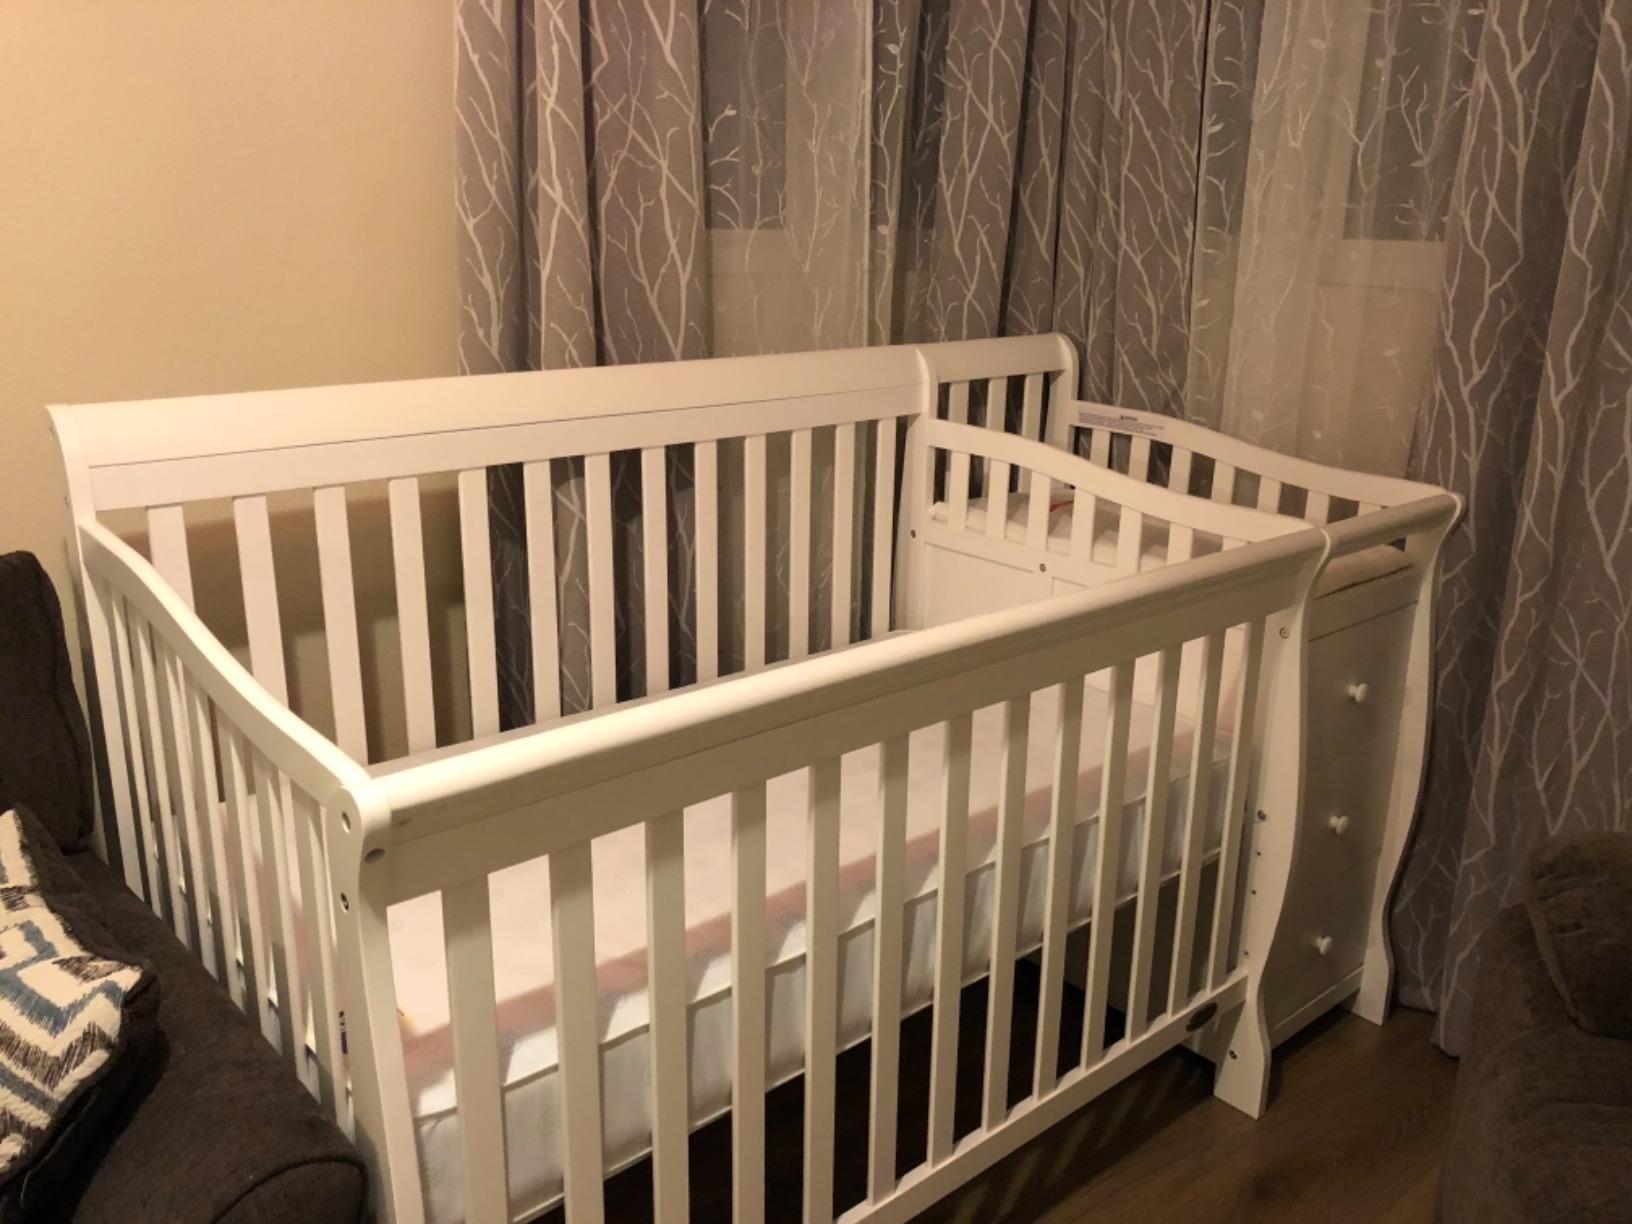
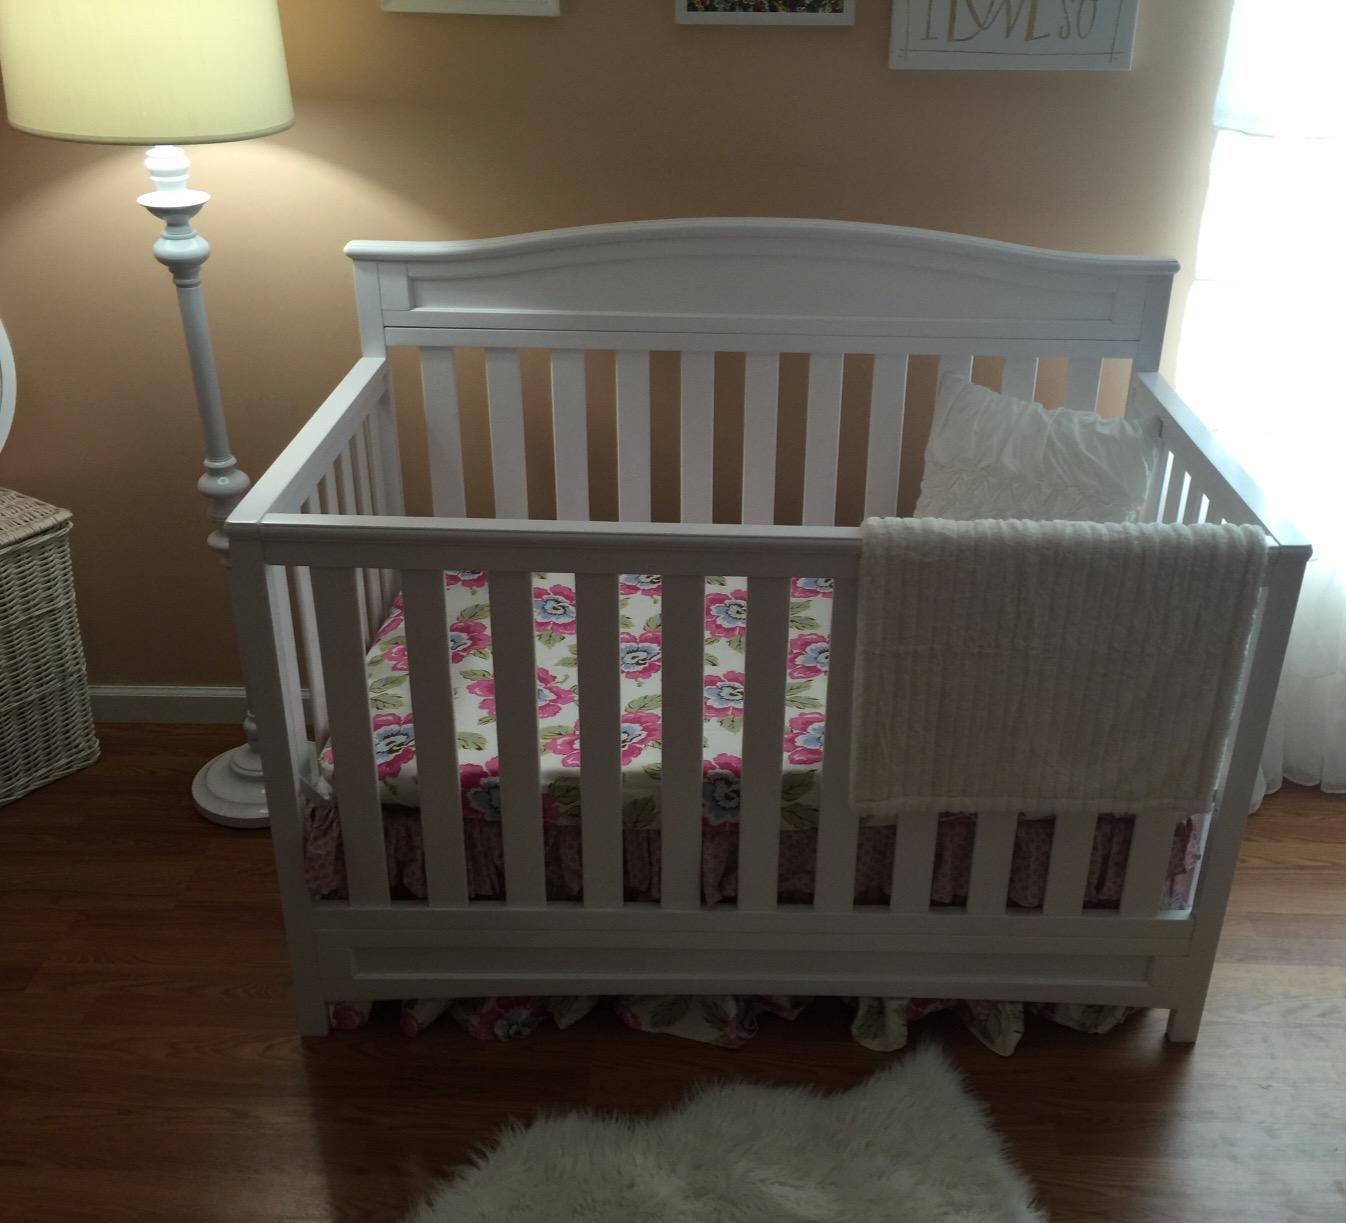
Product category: products_crib
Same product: no